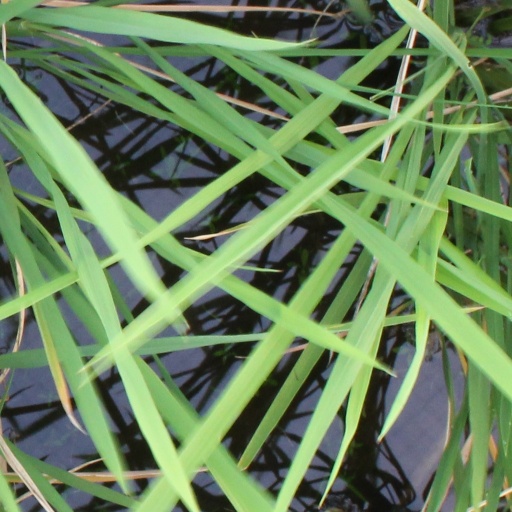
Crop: rice